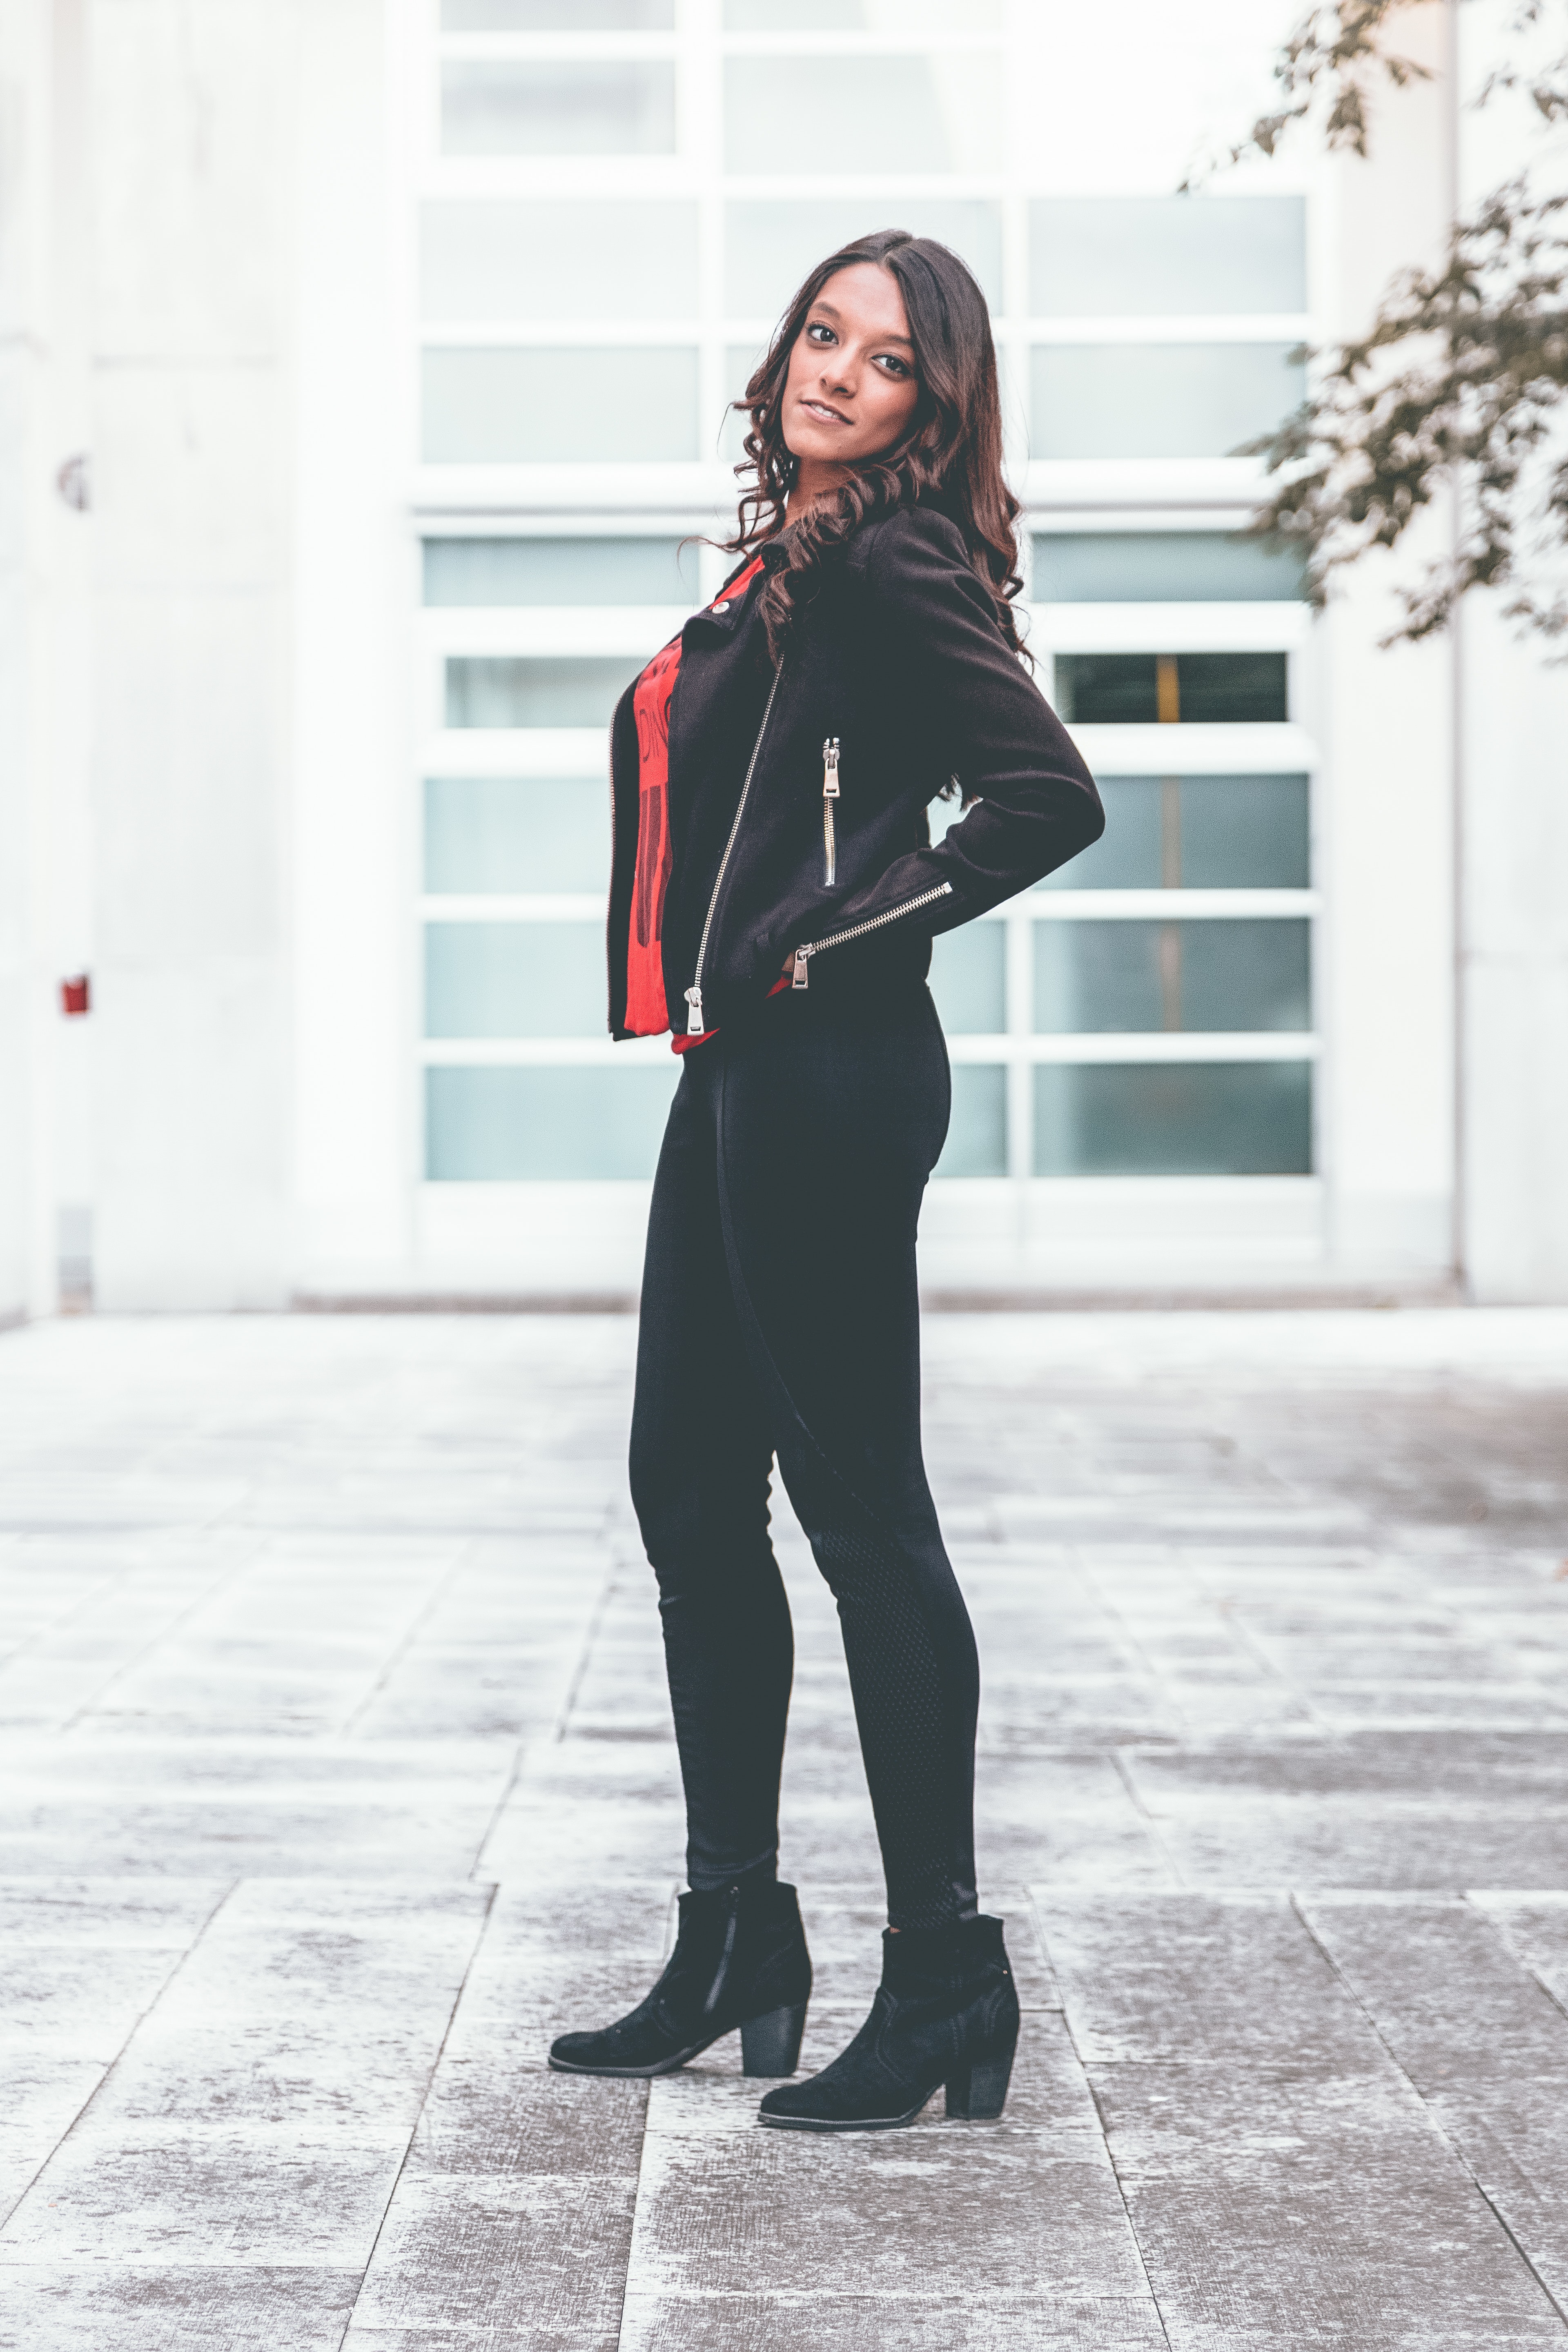
footwear, outerwear, fashion, shoe, coat, jacket, leggings, trousers, joint, tights, blazer, suit, girl, photo shoot